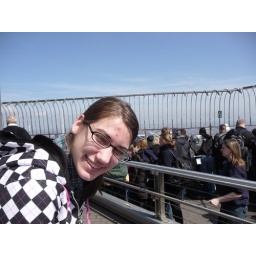
Chelcie sitting in the sun on 86th floor of Empire State Building 3/27/09